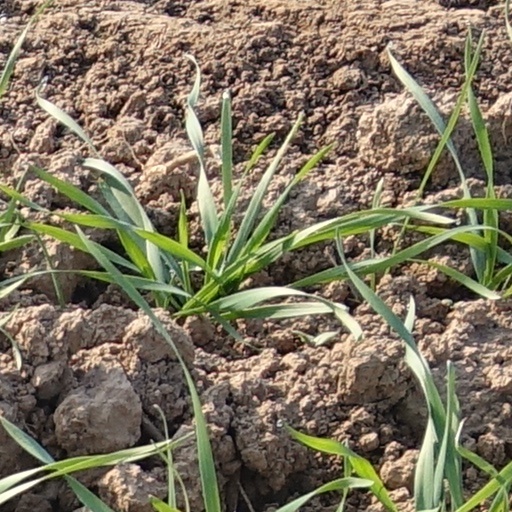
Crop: wheat